Reconstruction era

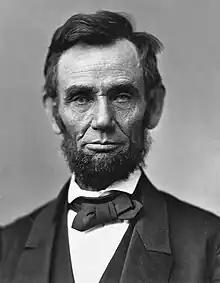
Abraham Lincoln, 16th President of the United States (1861–1865)

Charles Sumner and Thaddeus Stevens, leaders of the Radical Republicans, were initially hesitant to enfranchise the largely illiterate freedmen. Sumner preferred at first impartial requirements that would have imposed literacy restrictions on Blacks and Whites. He believed that he would not succeed in passing legislation to disenfranchise illiterate Whites who already had the vote.